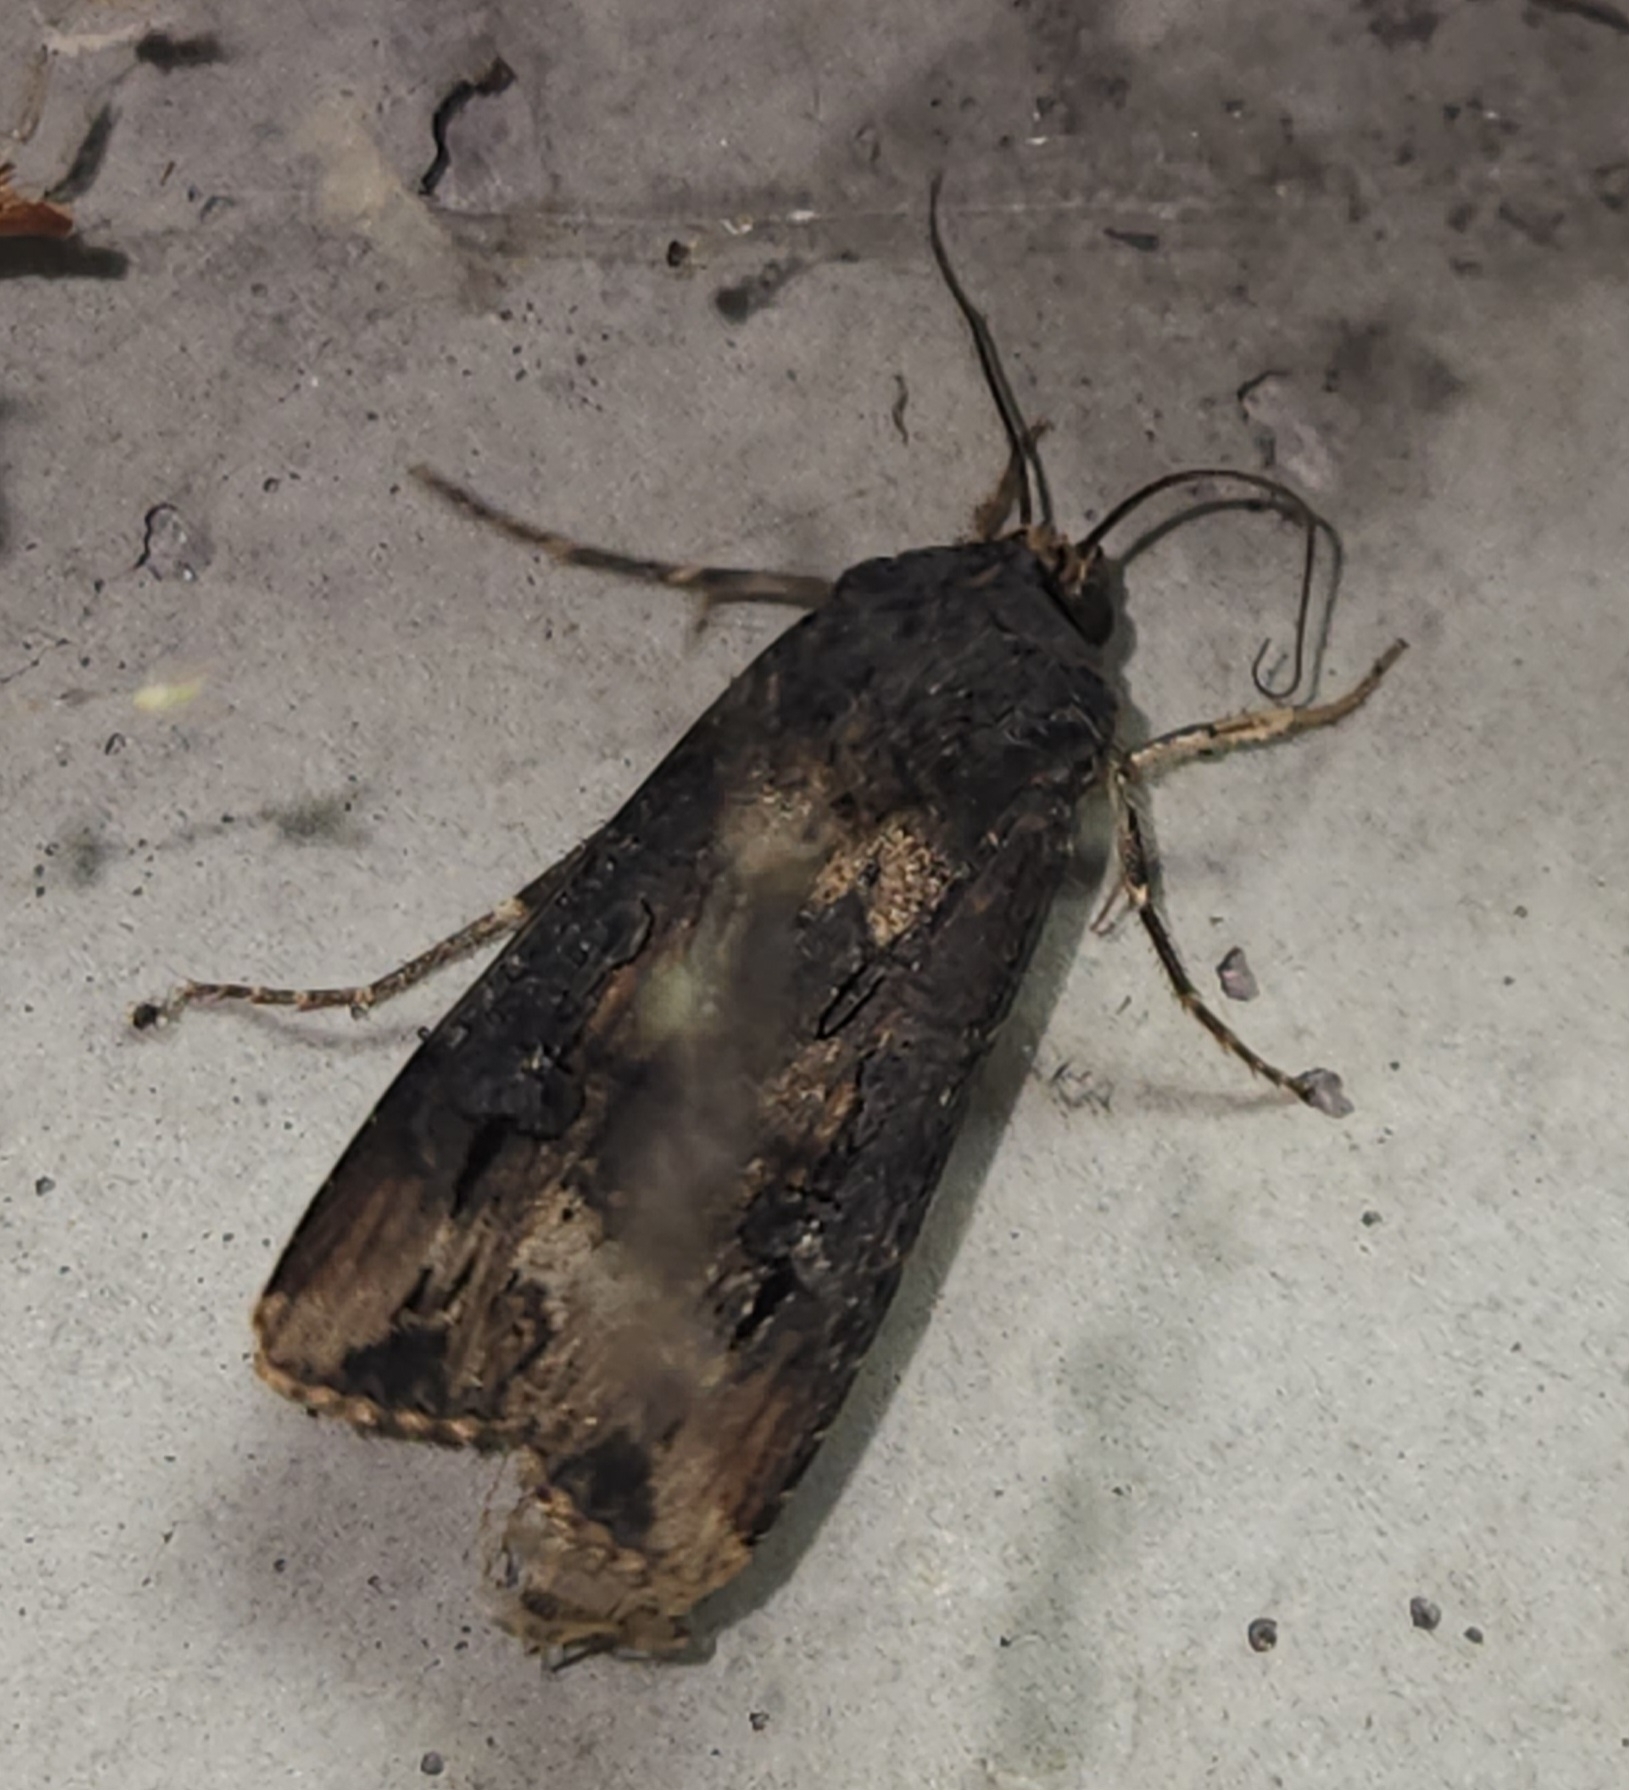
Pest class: cutworms